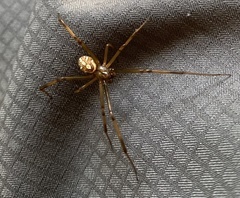
Species: Lactrodectus_hesperus